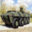
Label: tank